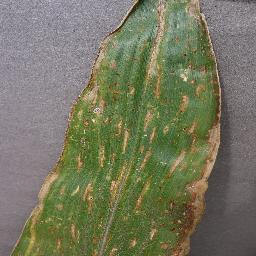
Label: Corn_(Maize)___Gray_Leaf_Spot_(Cercospora)